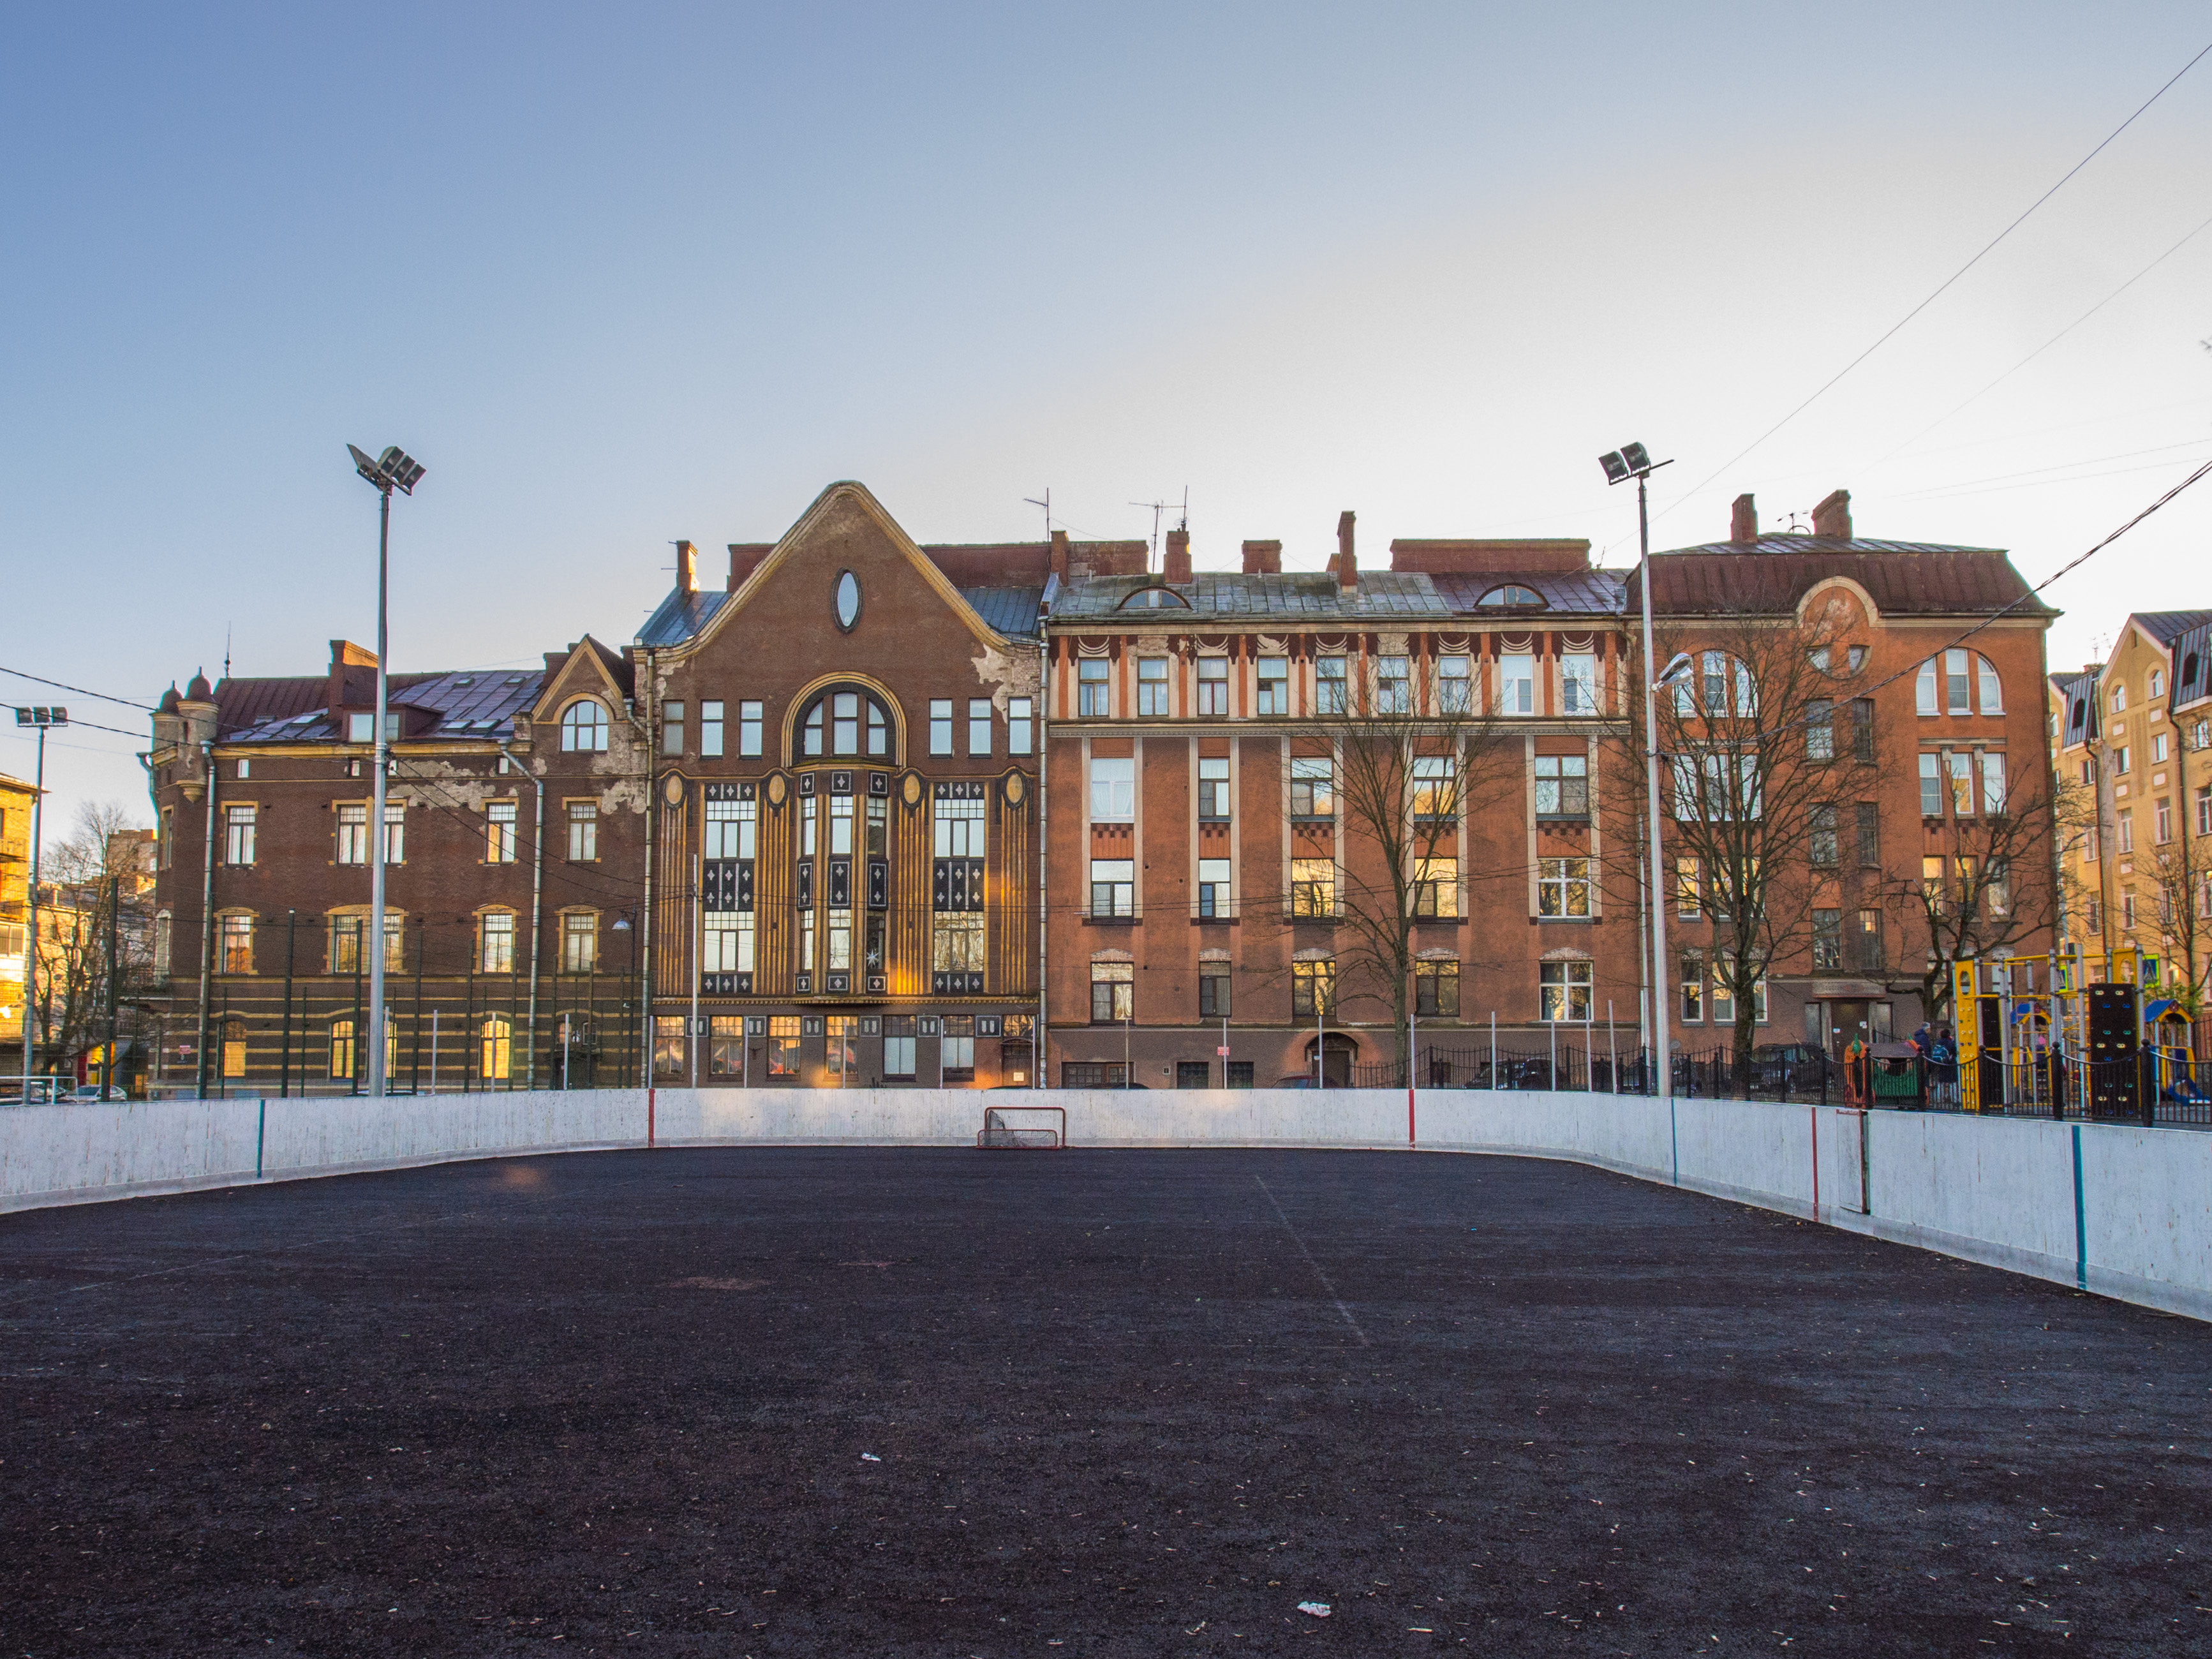
image, building, residential area, town, property, human settlement, city, urban area, architecture, sky, public space, suburb, mixed use, home, facade, neighbourhood, house, tree, estate, apartment, plaza, winter, street